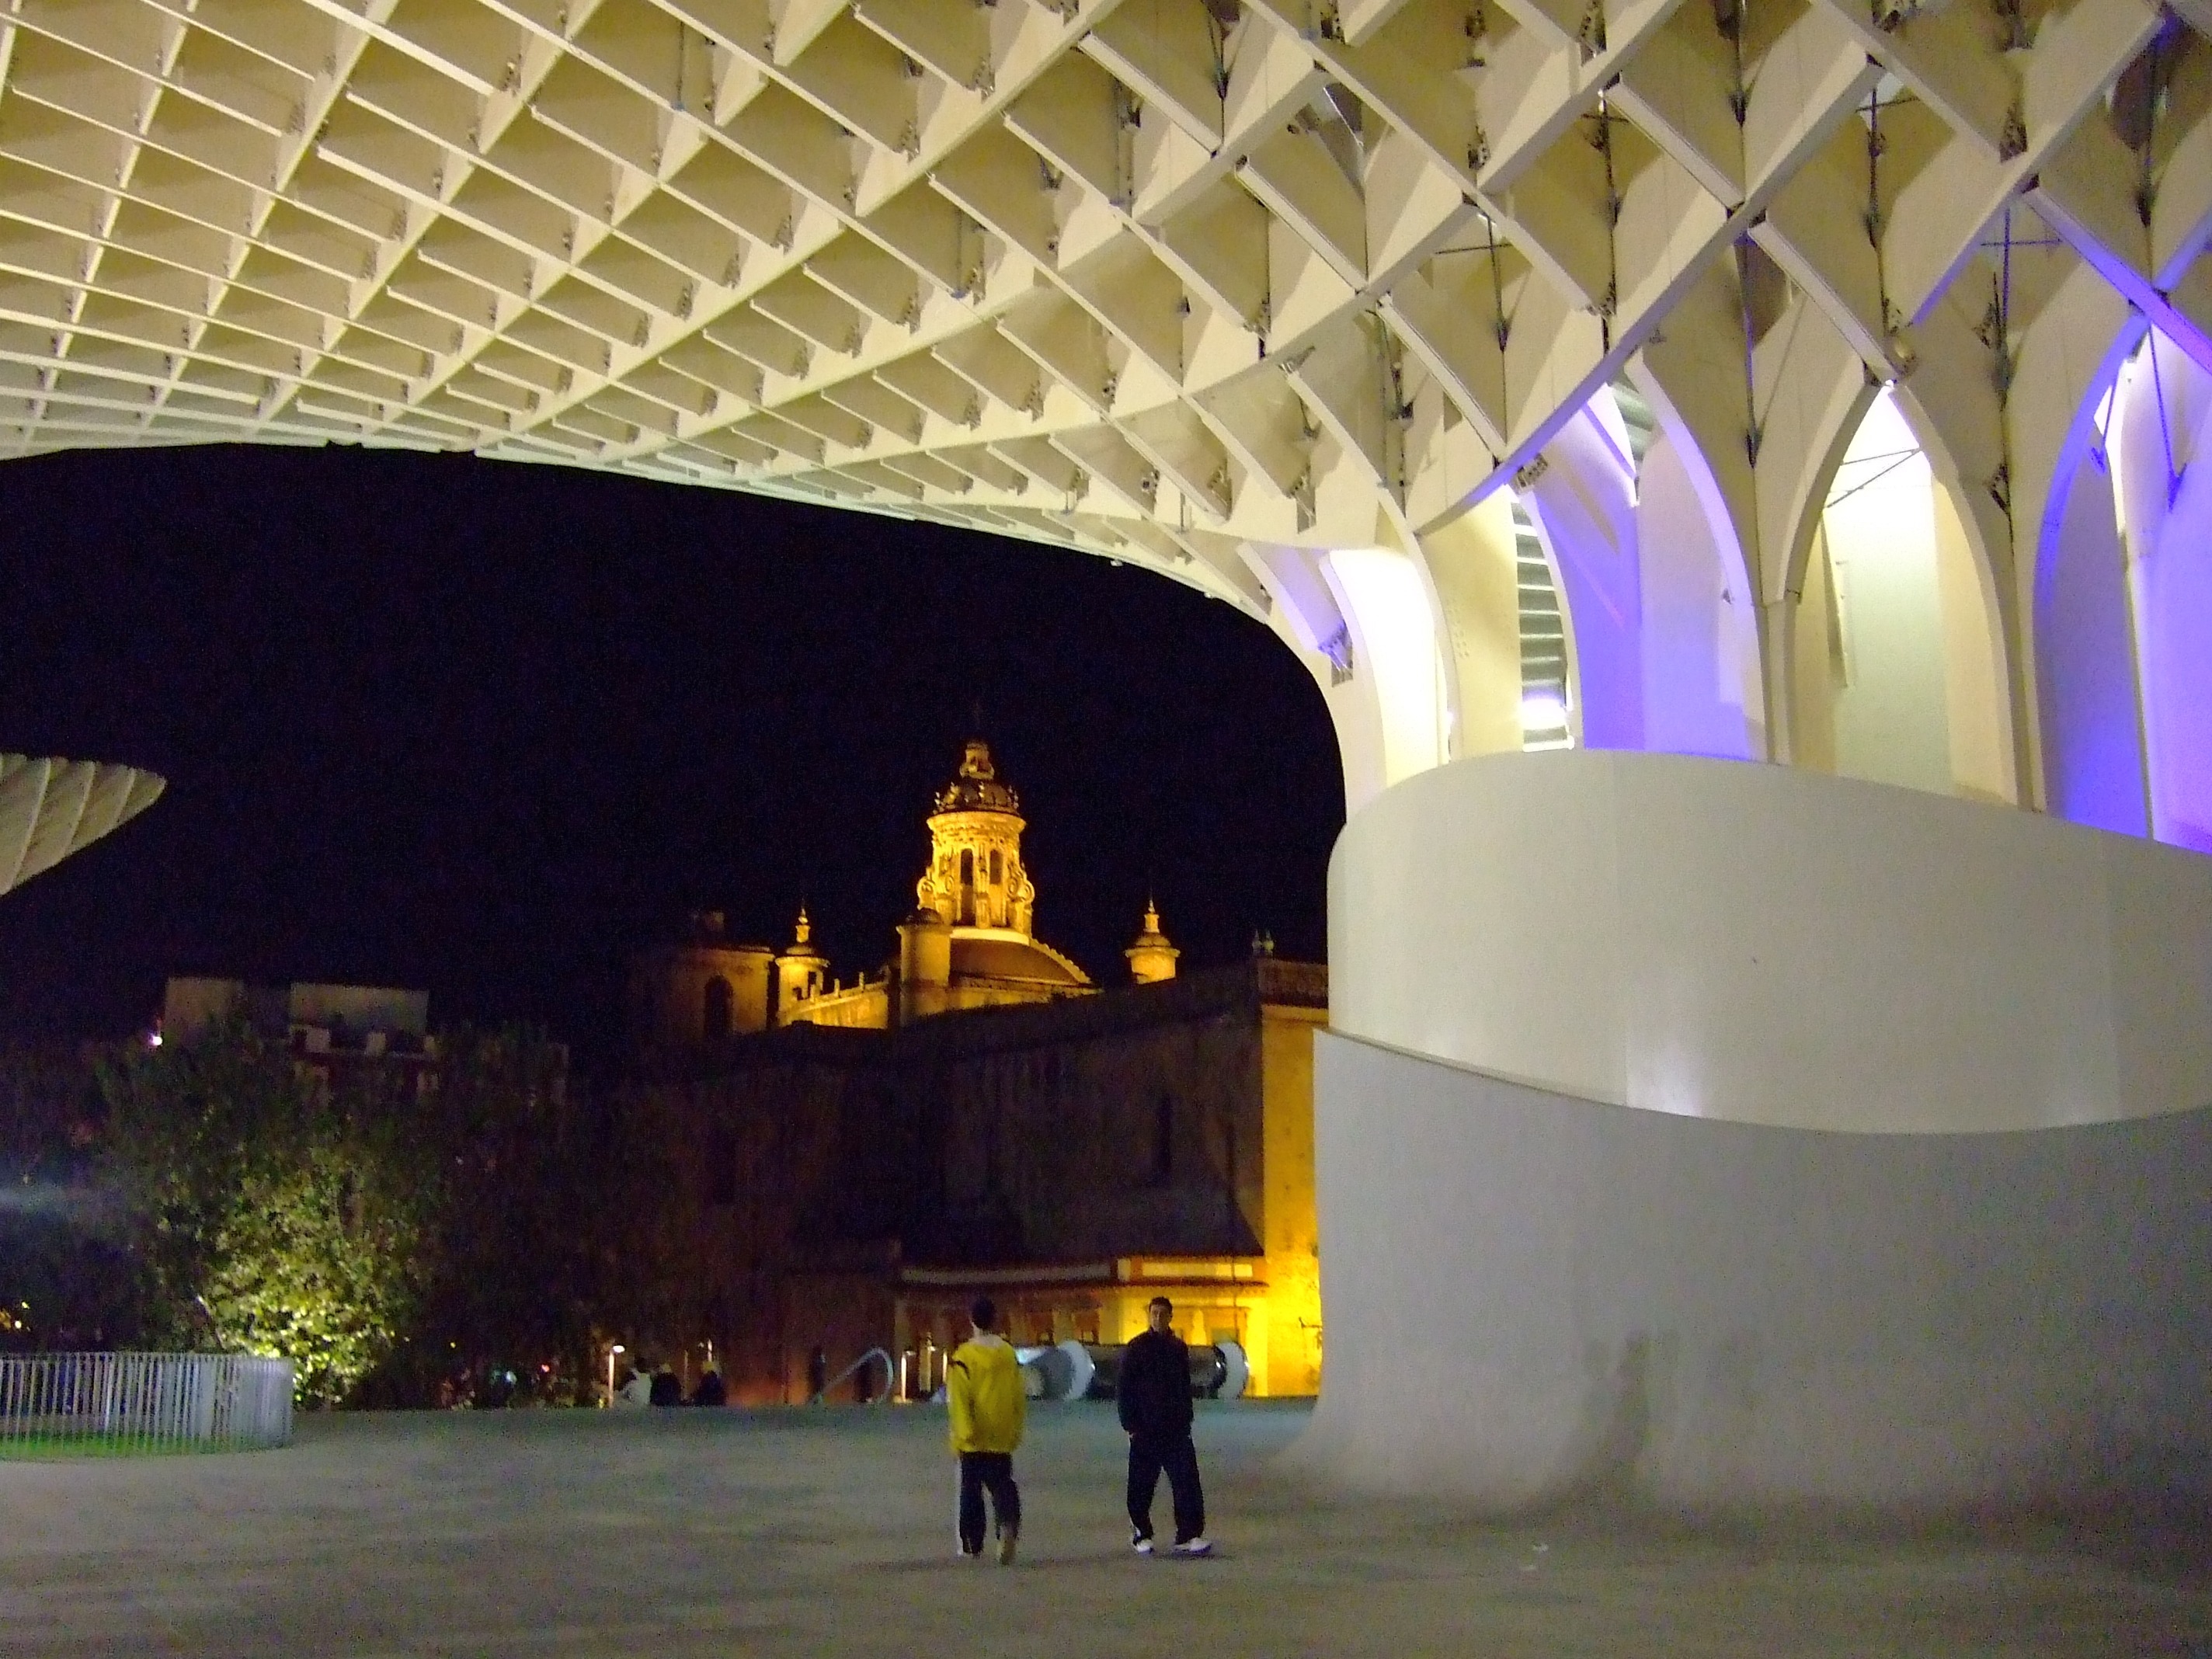
architecture, night, theatre, spain, seville, andalusia, main square